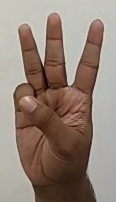
ASL sign: 6